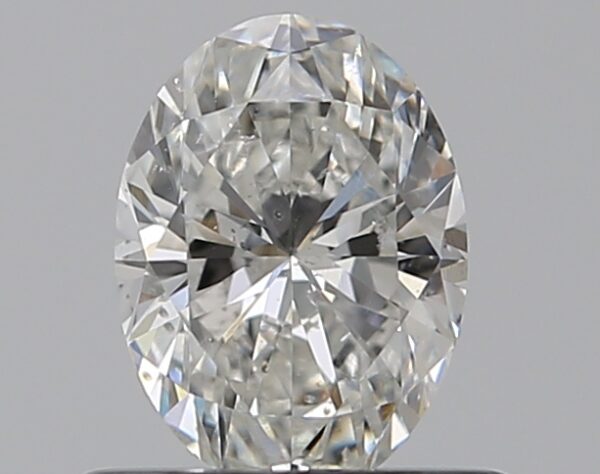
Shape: oval
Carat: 0.51
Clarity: SI1
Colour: G
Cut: EX
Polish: EX
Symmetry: VG
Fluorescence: N
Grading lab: GIA
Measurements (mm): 6.16 x 4.49 x 2.86